Assassination of William McKinley

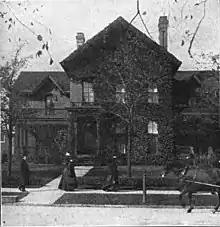
Milburn residence, where McKinley died

Within minutes of the shots, the news was conveyed around the world by telegraph wire, in time for the late newspaper editions in the United States. In the era before radio, thousands stood in cities across the country outside newspaper offices, awaiting the latest bulletin from Buffalo. Fears that McKinley would not survive the day of his shooting were allayed by reassuring bulletins issued by Cortelyou based on information from the doctors. Large, threatening crowds assembled outside Buffalo police headquarters where Czolgosz was brought. Word that he had admitted to being an anarchist led to attacks on others of that belief: one was nearly lynched in Pittsburgh.